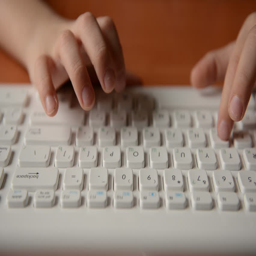
child typing on a keyboard .